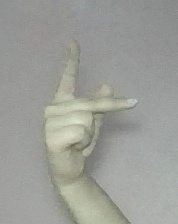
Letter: dha